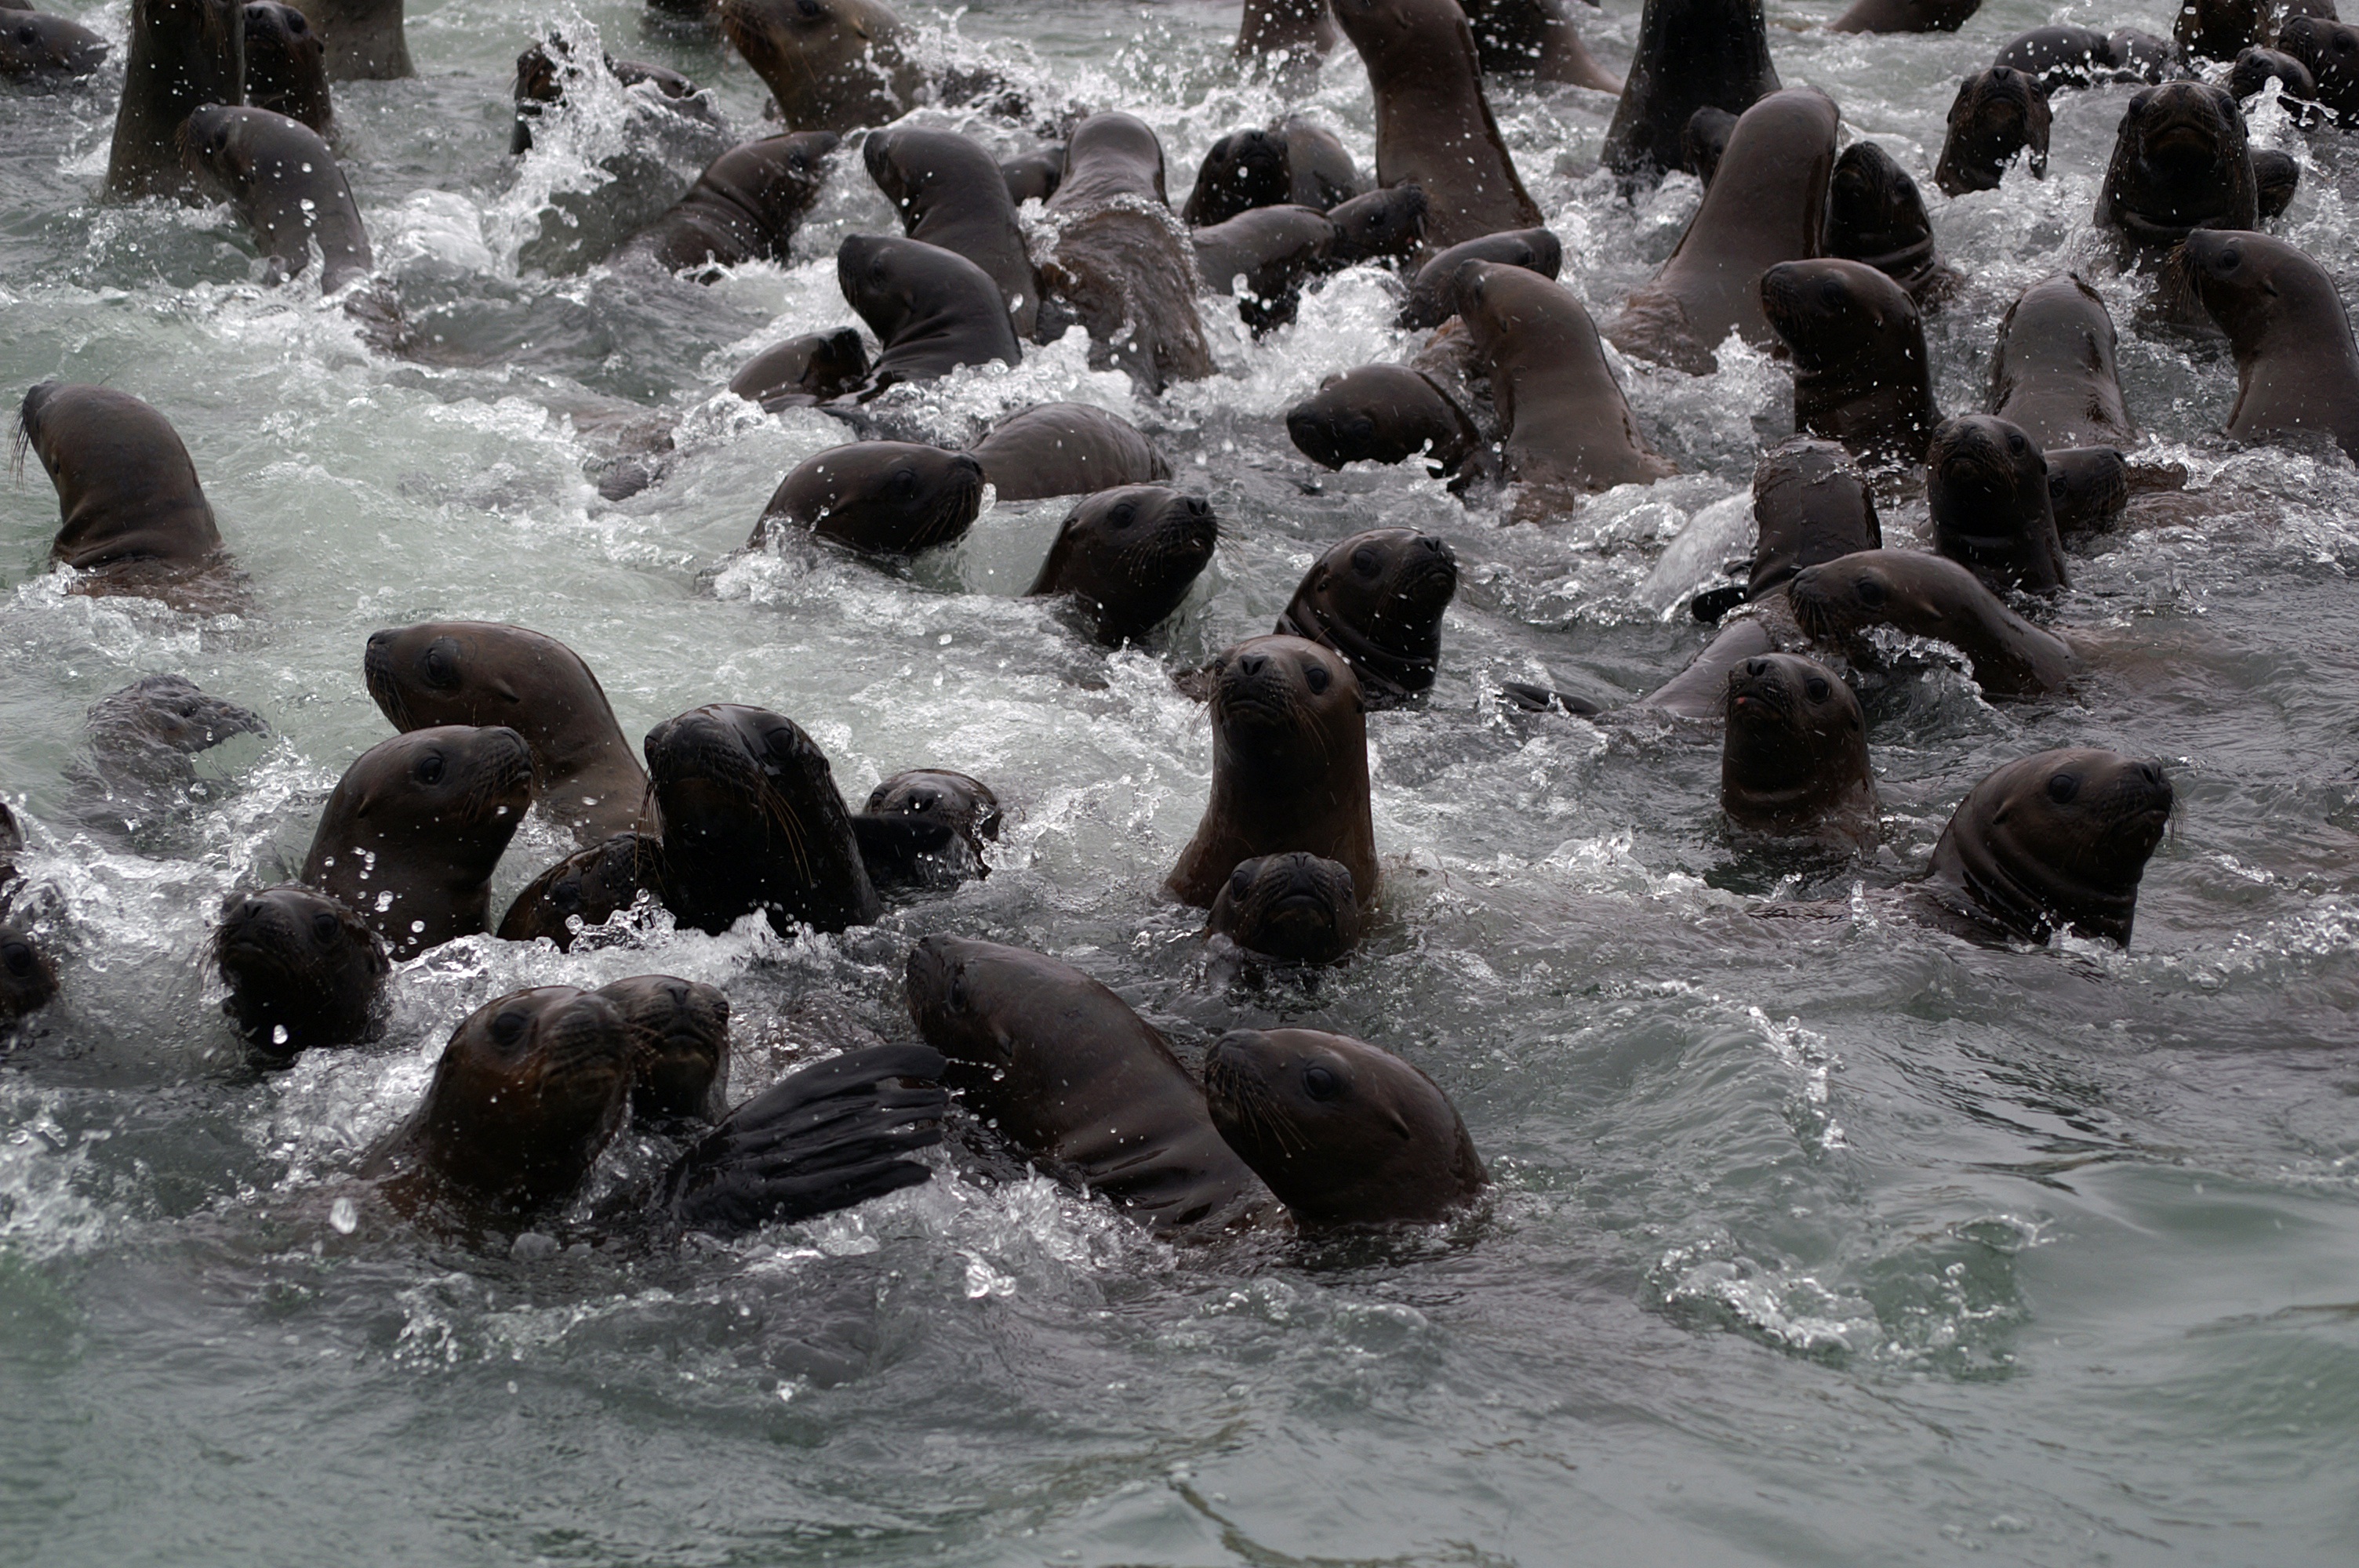
sea, water, wave, rapid, mammal, peru, curiosity, seals, boat tour, paracas national park